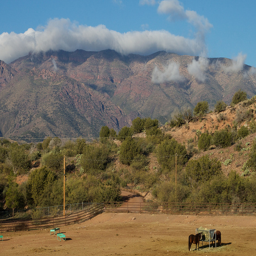
A brown horse standing next to a feeding trough.
Below the mountain range are horses in a corral.
Two horses eating in a pasture with mountains in the background.
Mountains with steam coming from them with horses on the lowland.
THERE IS A HORSE THAT IS STANDING AROUND